Autism

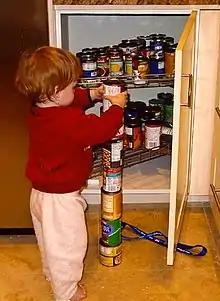
Repetitively stacking objects is one early behaviour commonly seen in autistic children.

Autism, also known as autism spectrum disorder (ASD), is a neurodevelopmental condition characterized by differences or difficulties in social communication and interaction, a preference for predictability and routine, sensory processing differences, focused interests, and repetitive behaviors. For a formal diagnosis, these characteristics must cause clinically significant challenges greater than what is typical for a person’s age and culture and must affect several areas of daily life. Motor coordination difficulties are common but not required. Because autism is a spectrum disorder, presentations vary and support needs range from minimal to 24-hour care, with some autistic people being non-speaking.